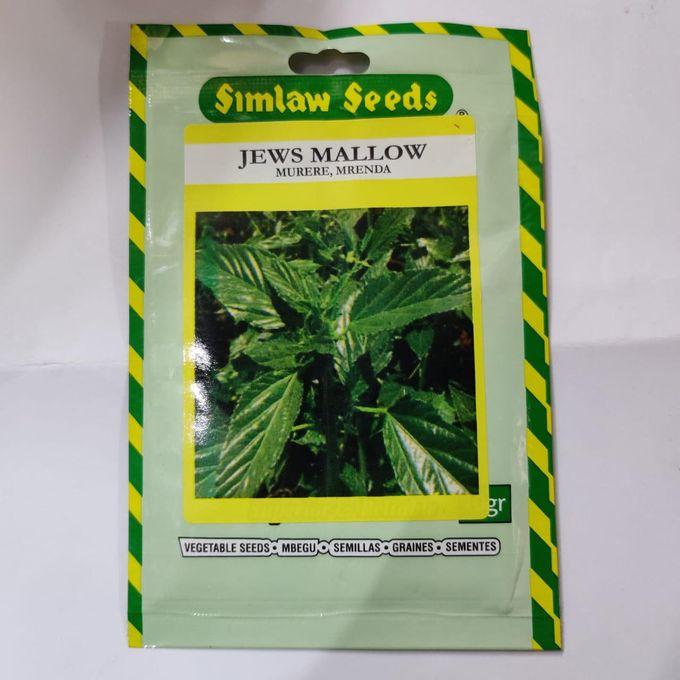
Kifungashio kimoja cha mbegu, chenye rangi ya njano na kijani, huku juu yake kikiwa kina picha ya mmea wa rangi ya kijani kibichi uliostawi vizuri sana, ukiashiria ubora wa mbegu unaopatikana ndani ya kasha hili juu ya kifungashio kuna maandishi mbalimbali aina ya mbegu.